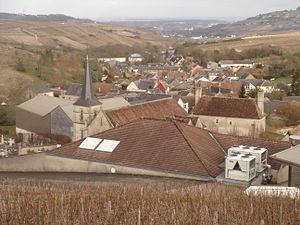
Ancienne commune de Chavignol, Sancerre, Cher, Centre, France
Chavignol est une ancienne commune française située dans le département du Cher, la région Centre-Val de Loire et la région naturelle du Sancerrois.